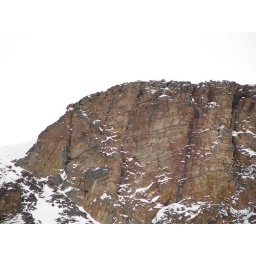
Crazy layering in the sandy brown rock